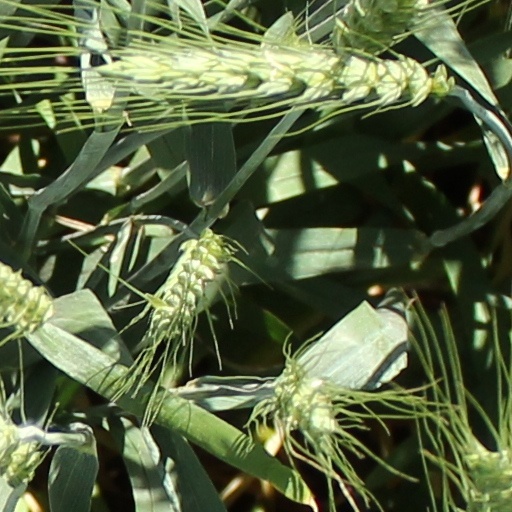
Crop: wheat